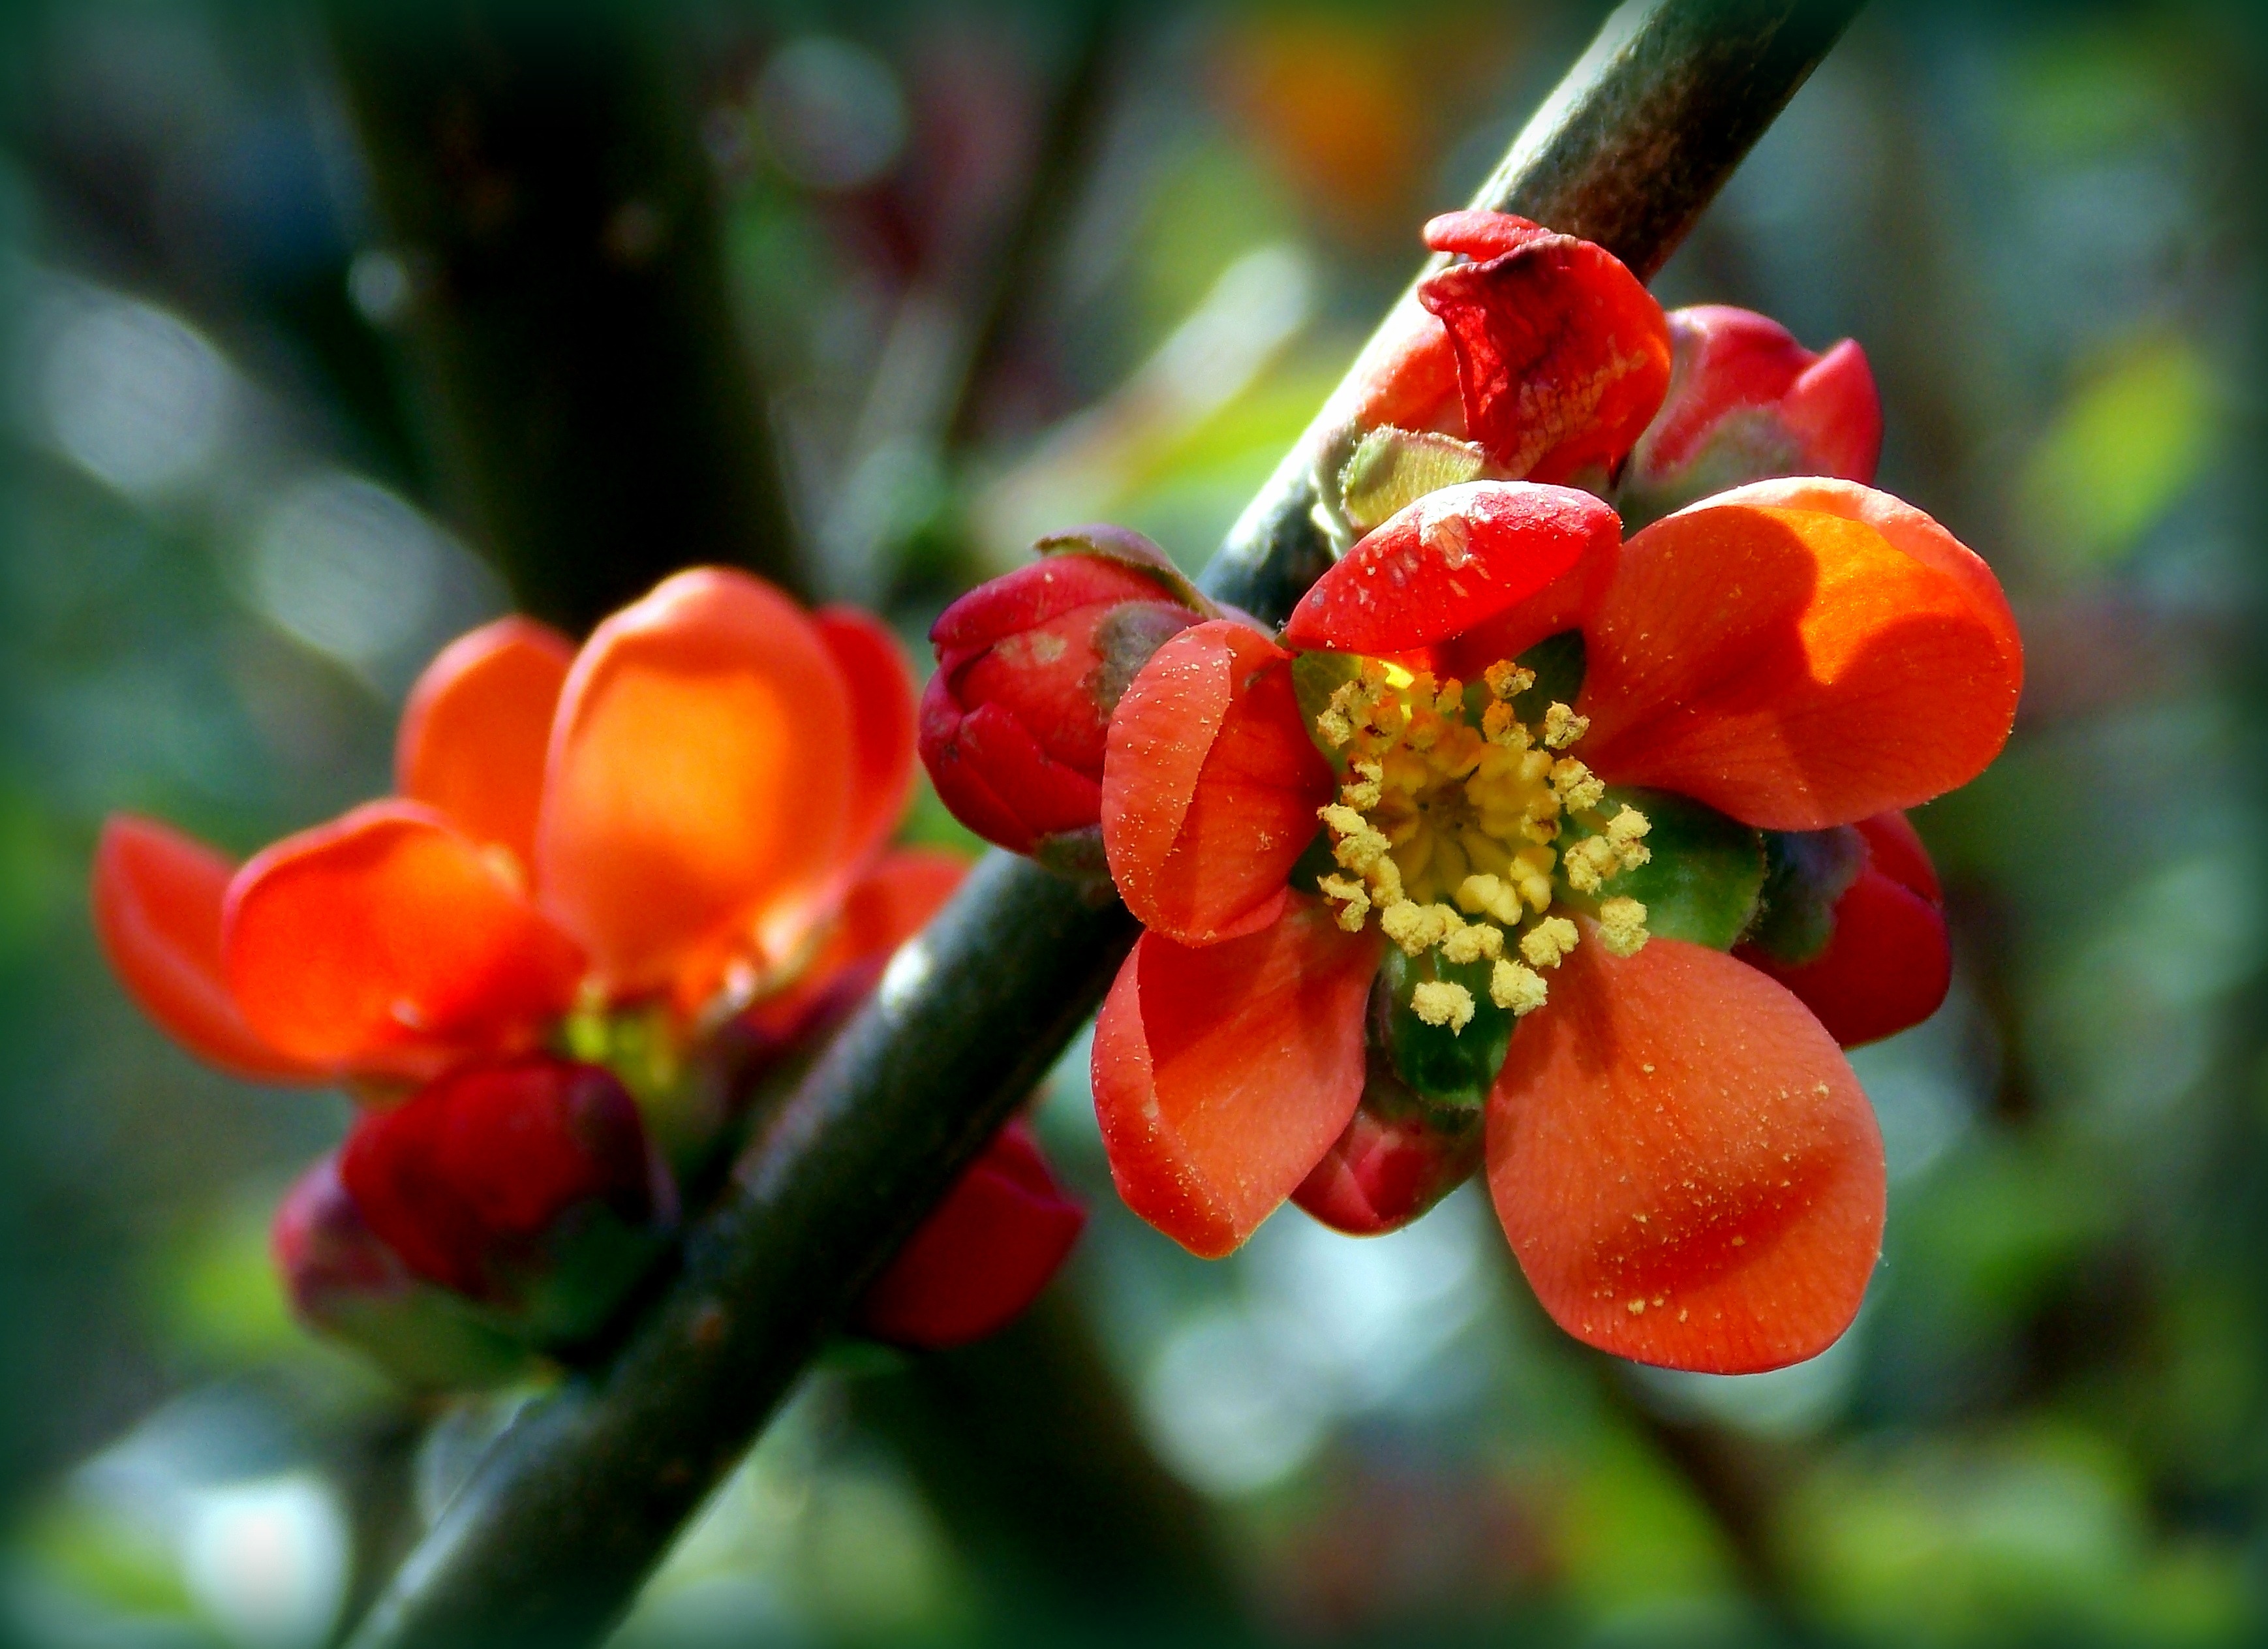
nature, branch, blossom, plant, fruit, flower, bush, food, red, produce, evergreen, botany, garden, close, flora, flowers, close up, shrub, bud, ornamental shrub, rose hip, macro photography, ornamental plant, kernobstgewaechs, rose greenhouse, flowering plant, red orange, ornamental quince, japanese ornamental quince, land plant